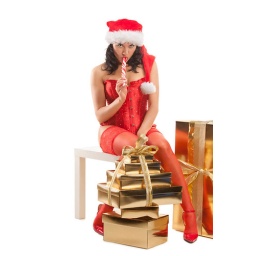
Beautiful christmas woman in santa hat with fancy box